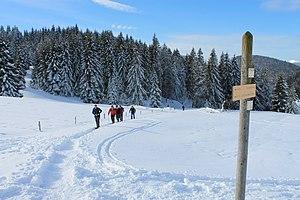
Randonnée en raquettes vers le col de Bornette (1304 m)
Le col de Bornette est un col de montagne situé à 1 304 m d'altitude entre le crêt du Char à l'ouest et la montagne du Charbon à l'est, dans le massif des Bauges, à la limite des départements de la Savoie et de la Haute-Savoie.